Jung Yoo-min

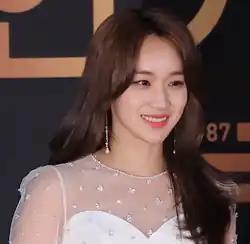
Jung in 2019

Jung Yoo-min was born in South Korea on July 10, 1991. She attended the Seoul Institute of the Arts in the Department of Acting in 2015.